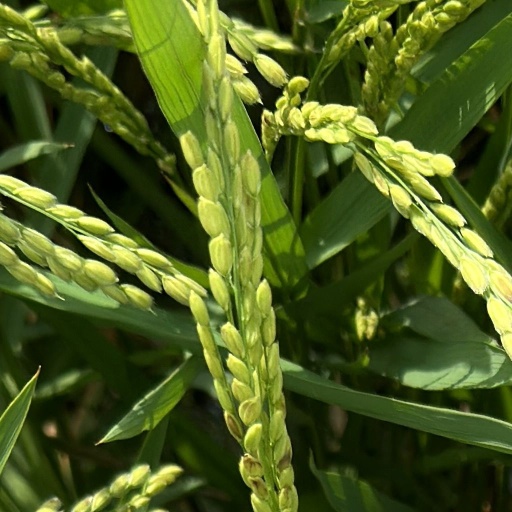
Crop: rice